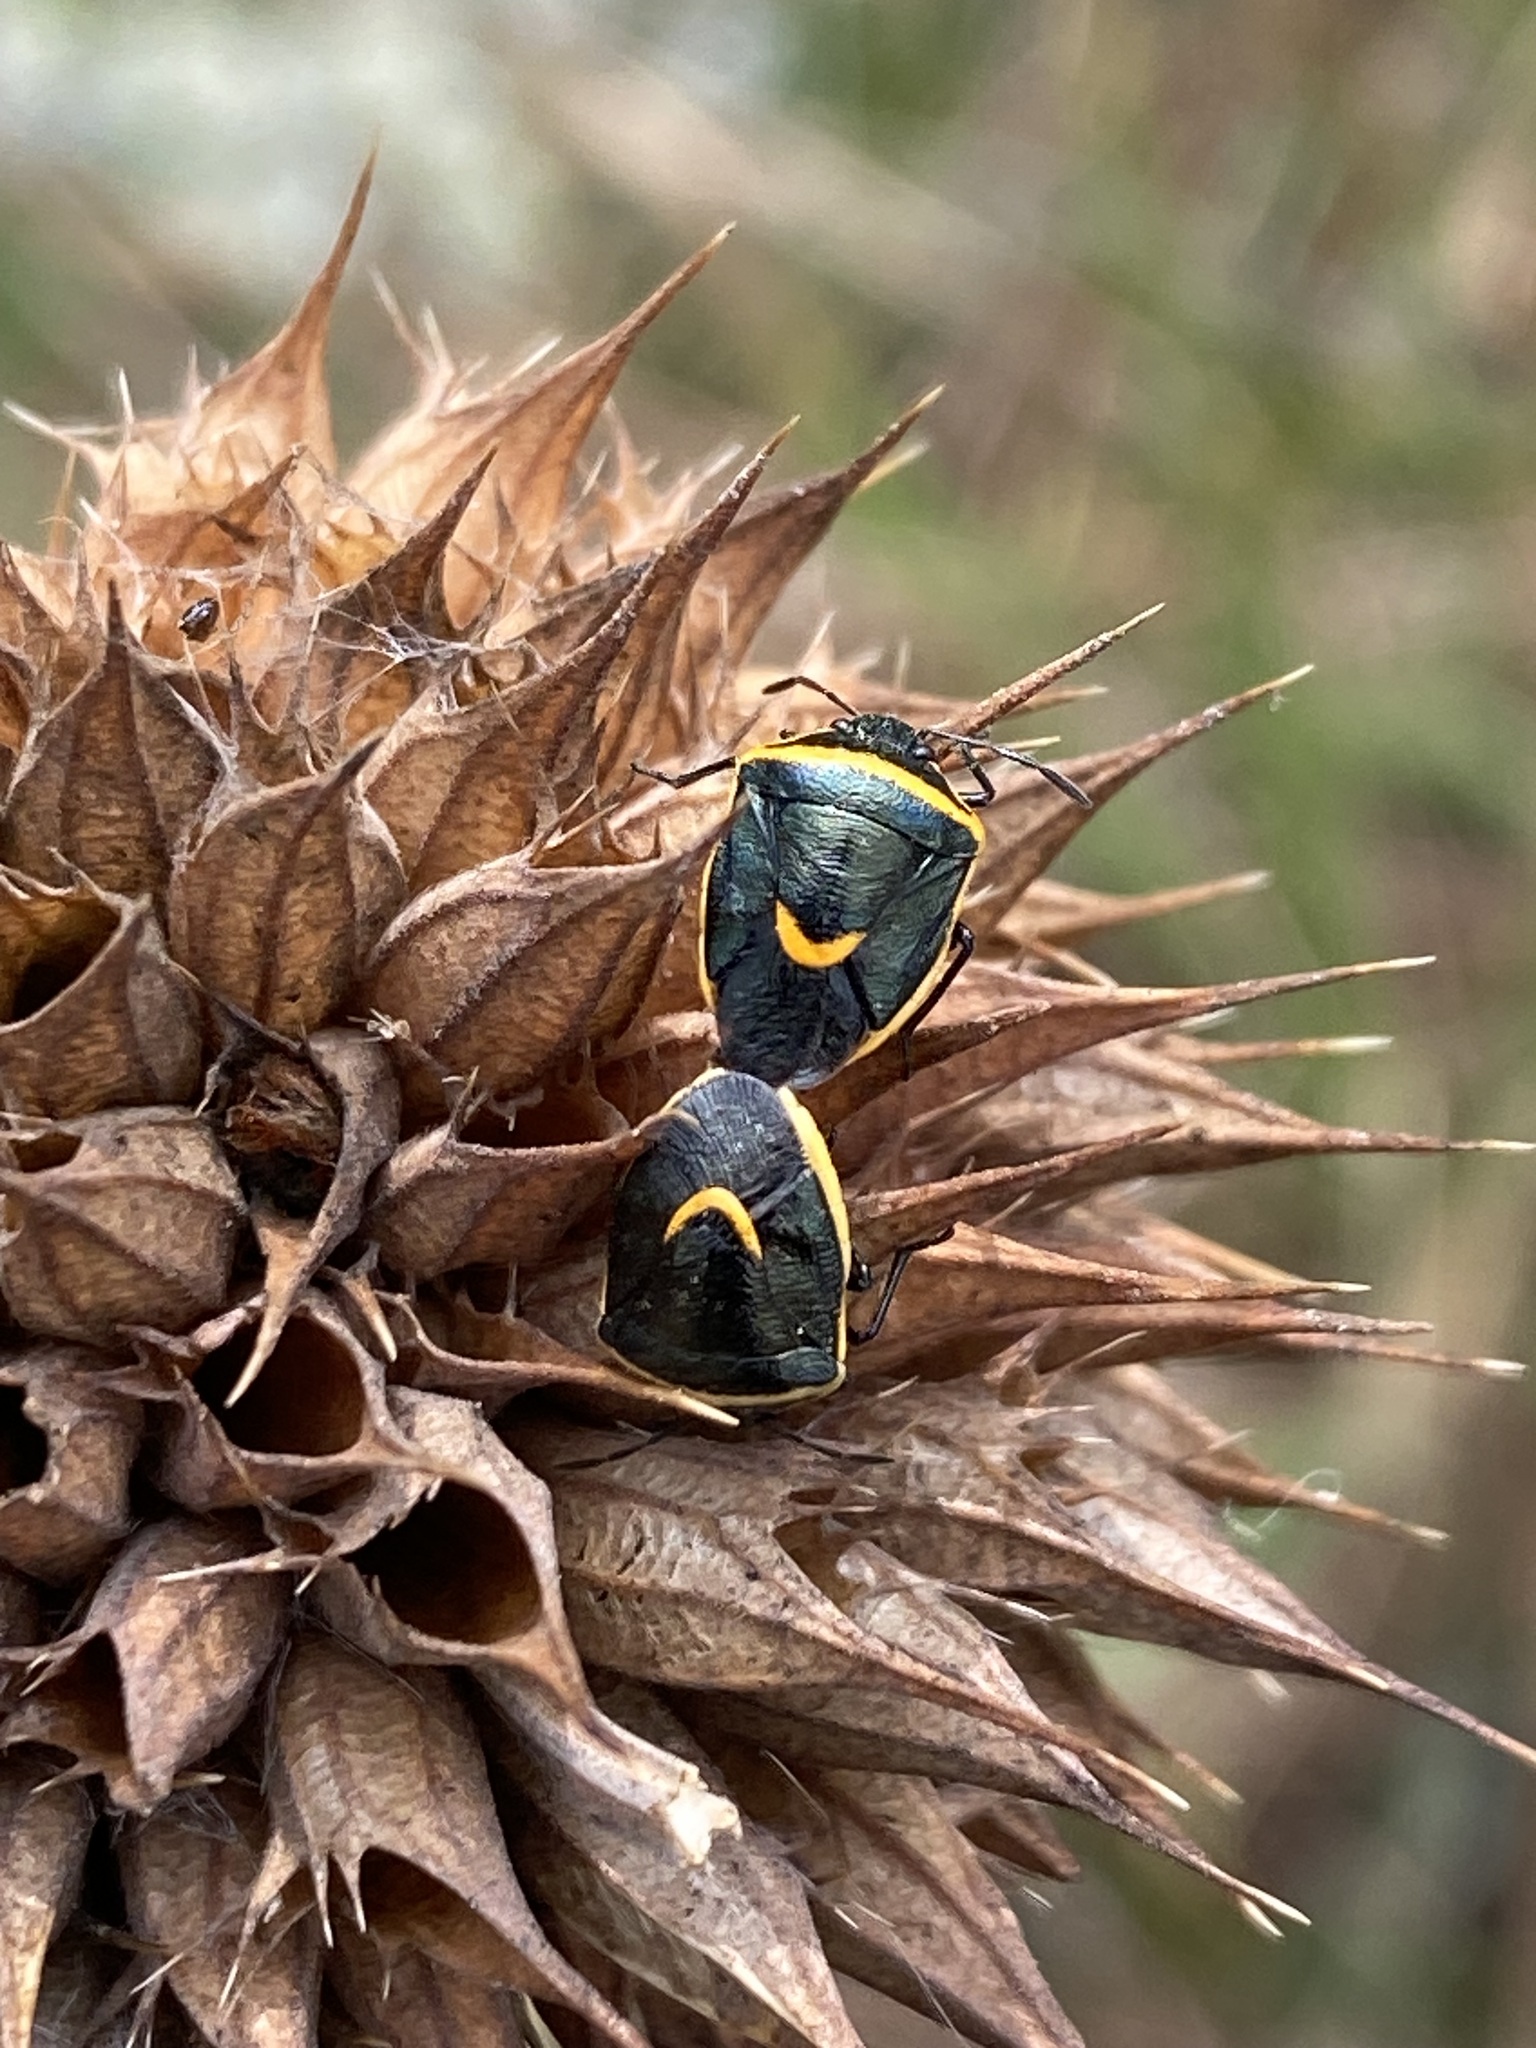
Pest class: stink_bug